Buzz Peterson

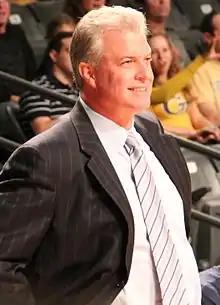
Peterson in 2012

Robert Bower "Buzz" Peterson Jr. (born May 17, 1963) is an American basketball executive who is the assistant general manager for the Charlotte Hornets of the National Basketball Association (NBA). He has also coached college basketball, most recently as the head coach of the UNC Wilmington Seahawks men's basketball team. He was fired by UNC Wilmington at the conclusion of the 2014 season. Peterson was the head coach of the Tennessee Volunteers basketball team for four years before being fired in 2005. He previously coached a second stint at Appalachian State—he coached the 2009–10 Mountaineers, as well as the 1996 to 2000 squads. Previously, he was the men's basketball head coach at the University of Tulsa and at Coastal Carolina University, a position he held until mid-2007, when he left the program to be executive (Director of Player Personnel) with the Charlotte Bobcats of the NBA.